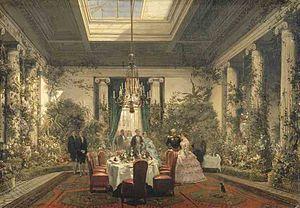
La salle à manger de la Princesse Mathilde, 24 rue de Courcelles (à Paris, VIIIe arrondissement, aujourd'hui n° 10 de ladite rue). Lieu de conservation: Compiègne, Château de Compiègne, Musée du Second Empire.